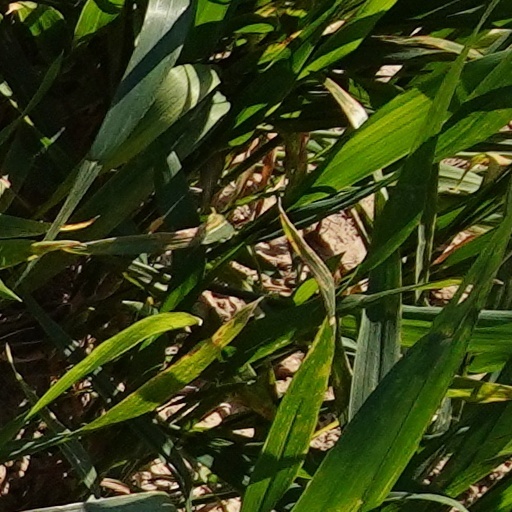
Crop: wheat